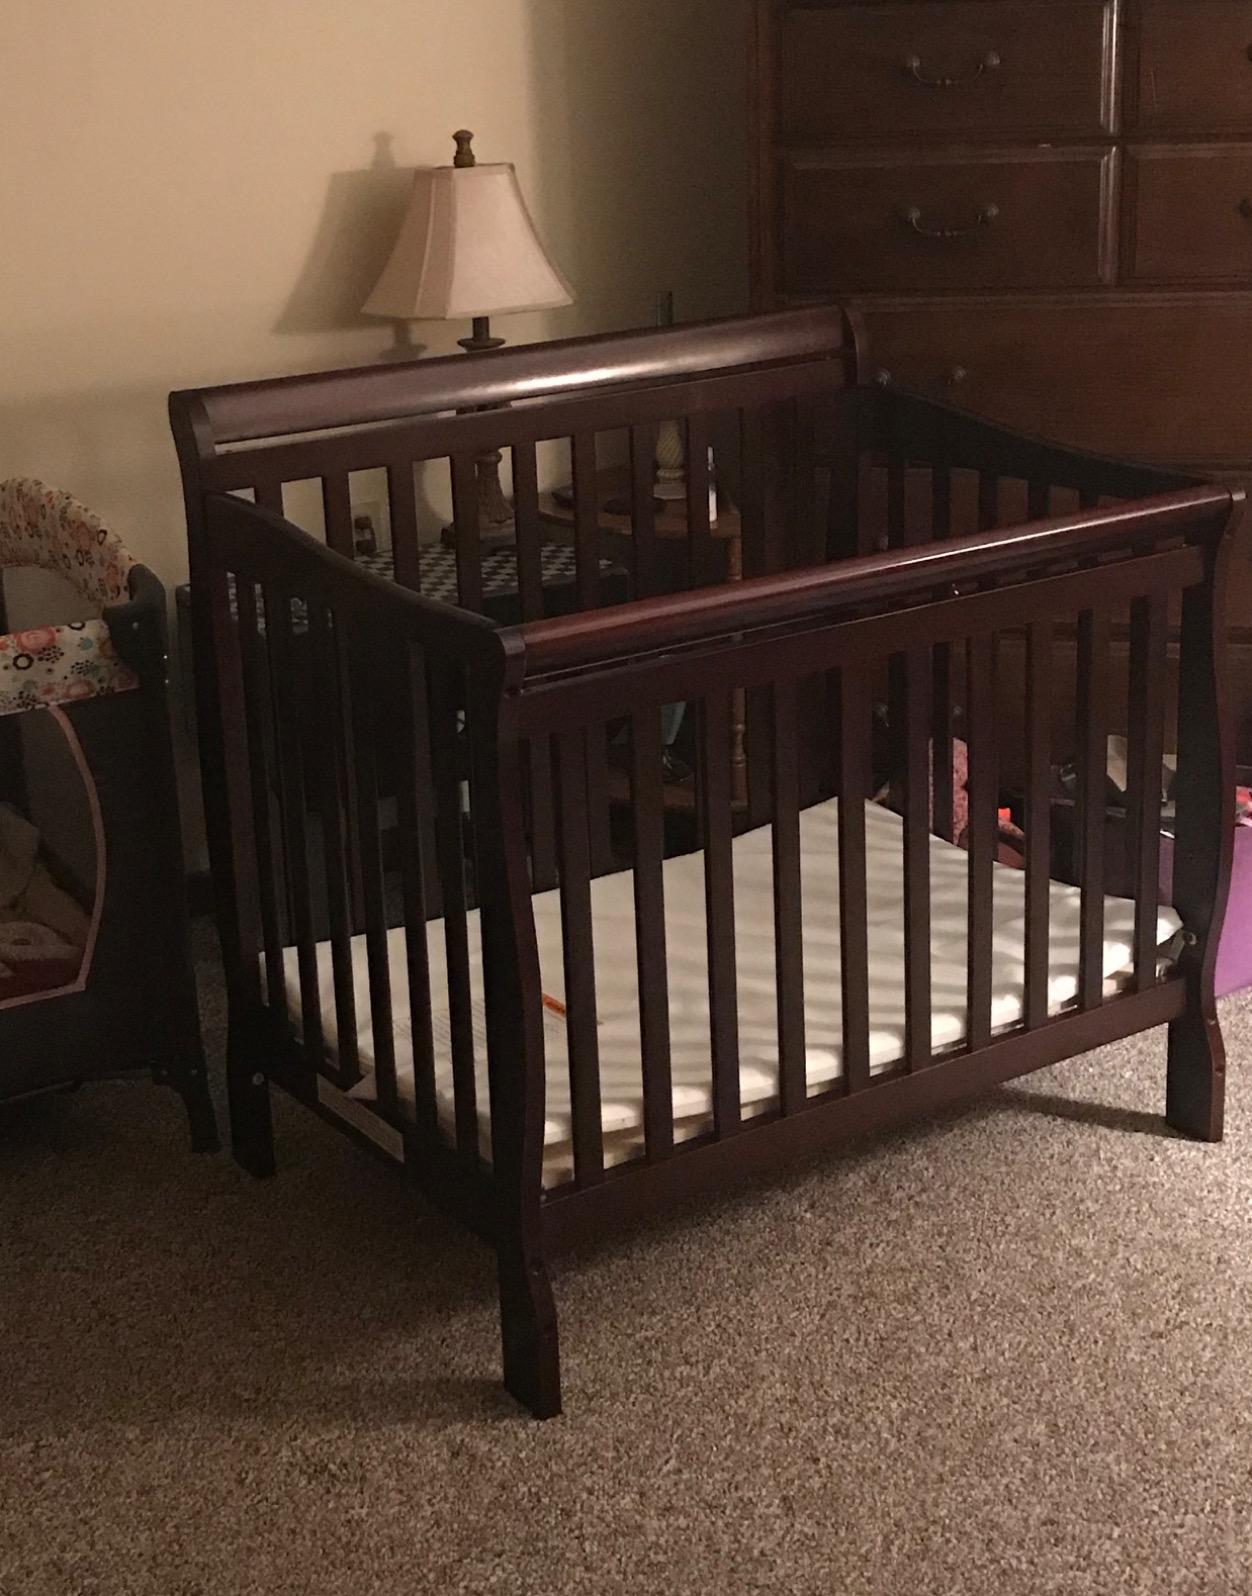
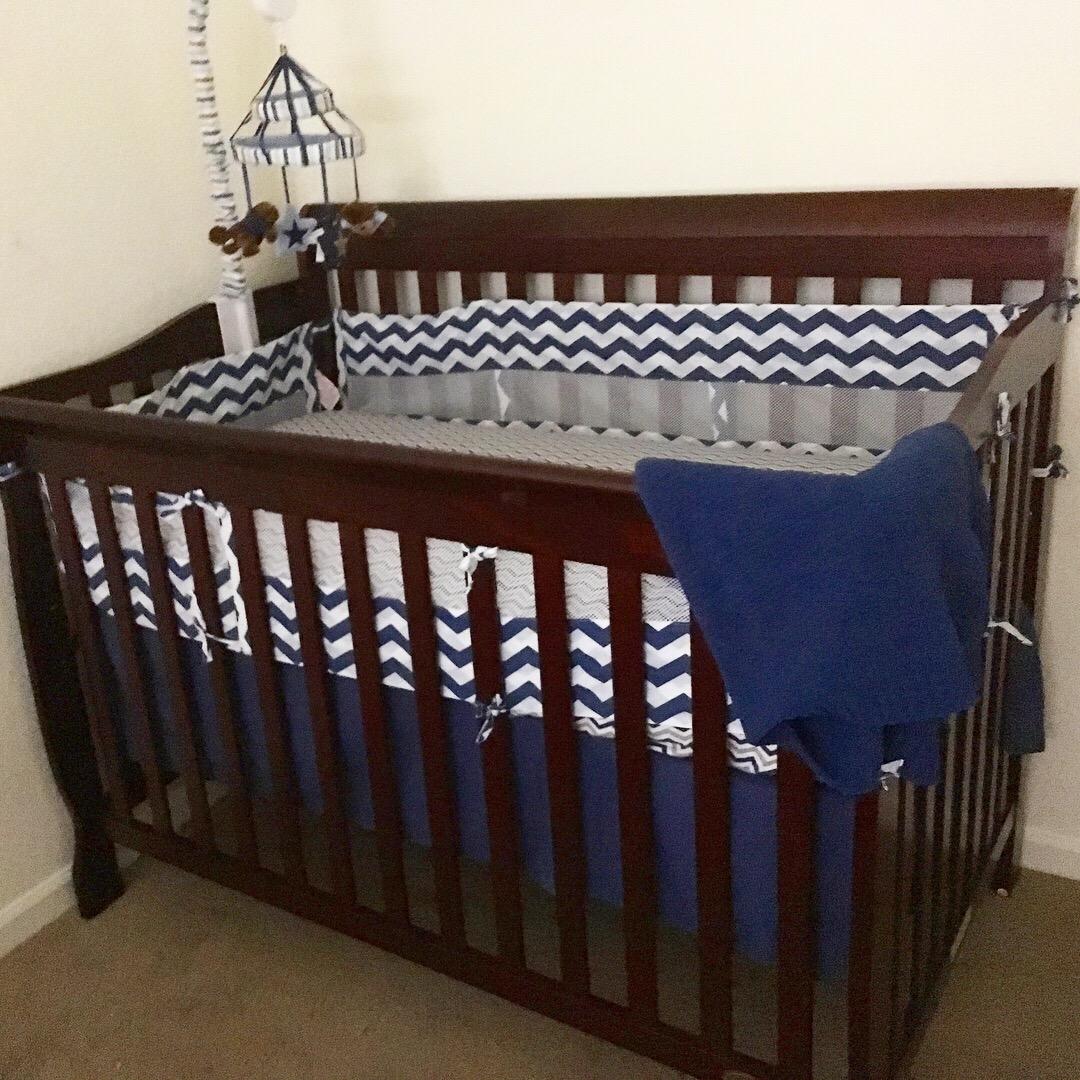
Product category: products_crib
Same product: yes